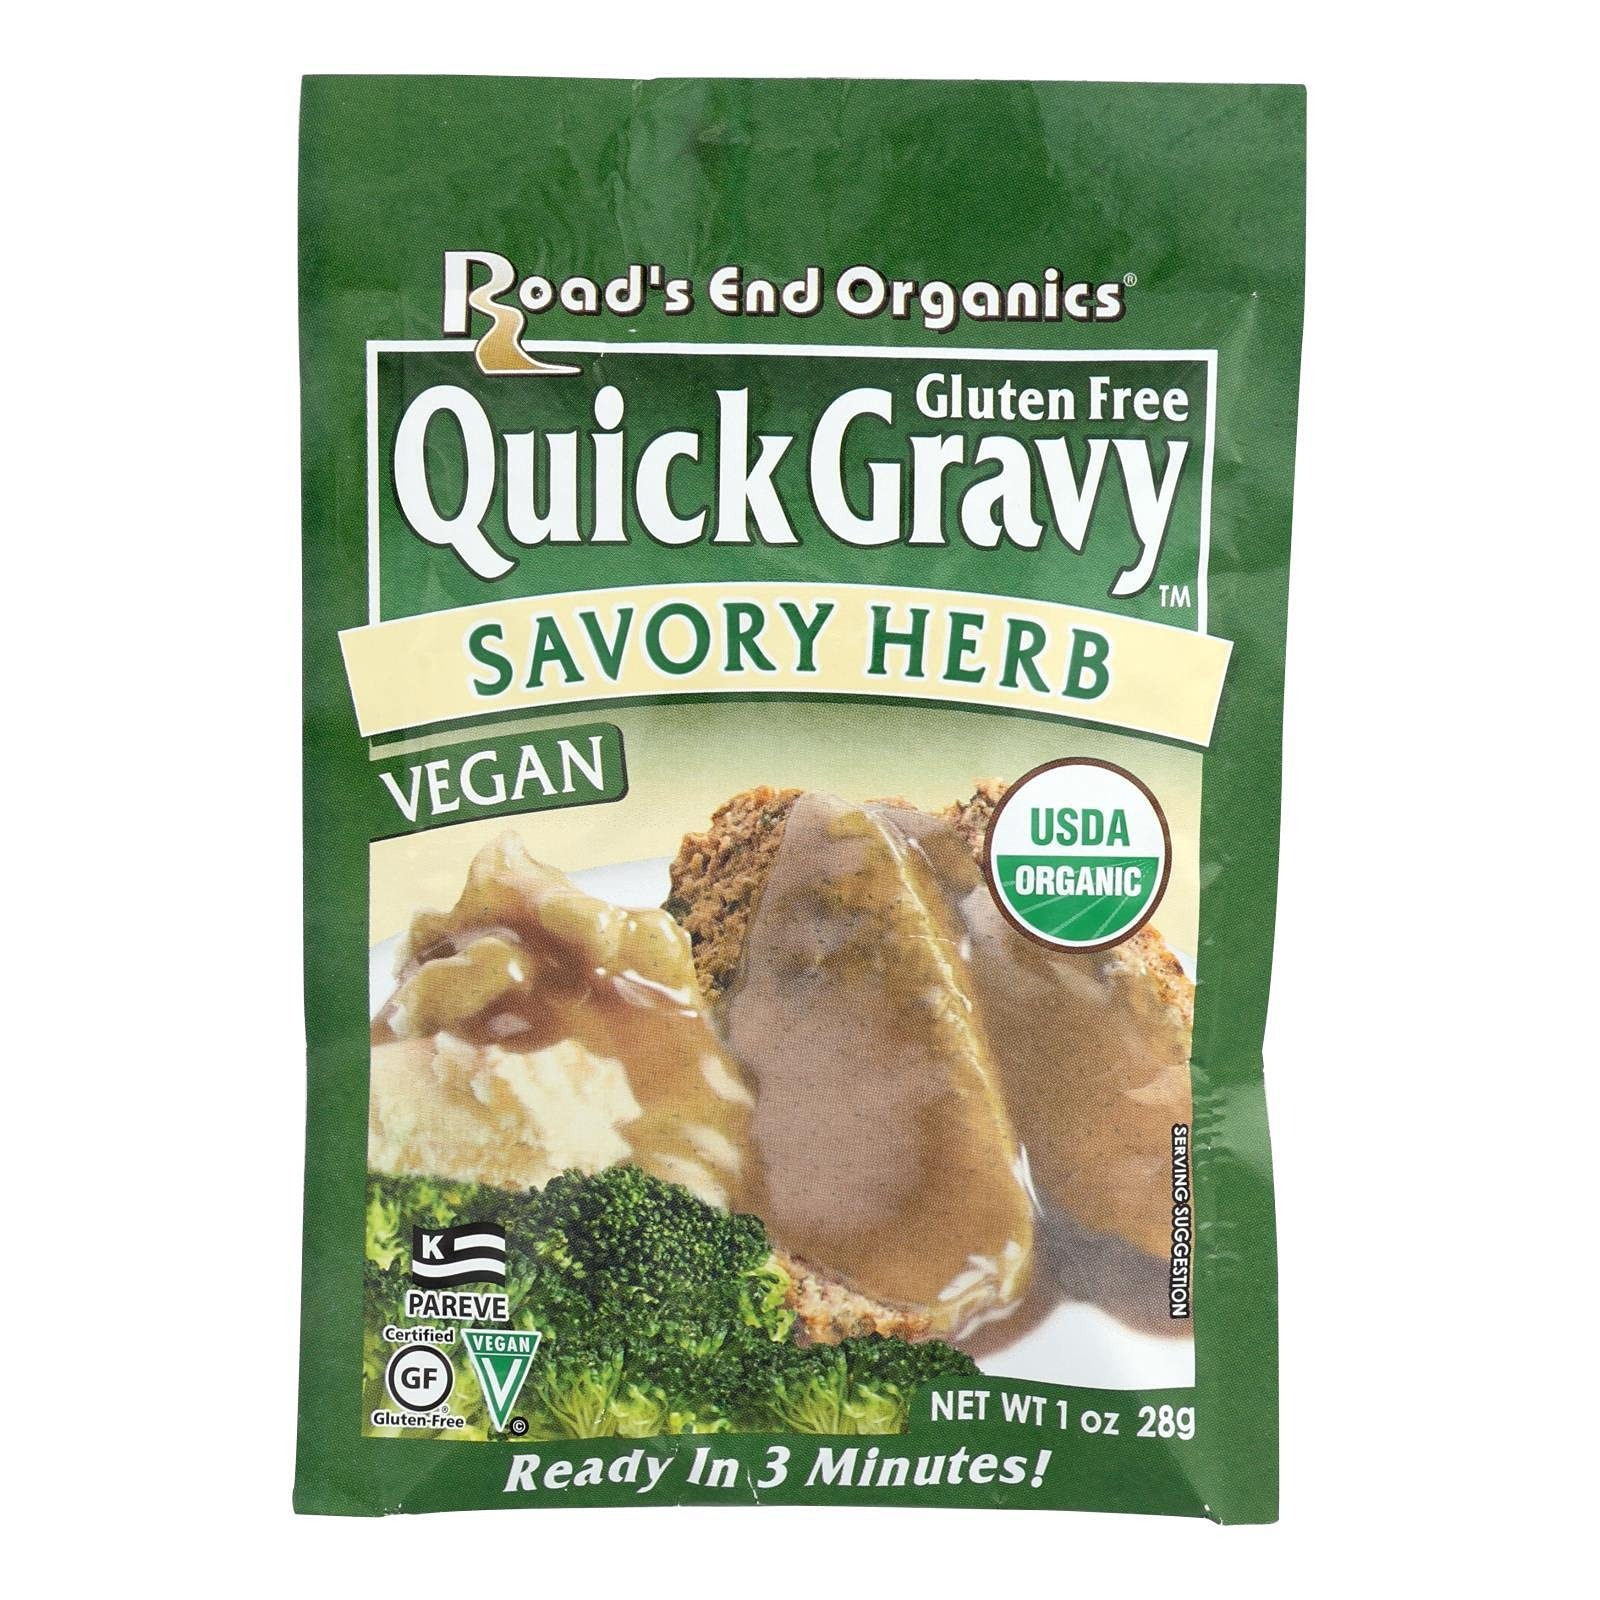
Item Name: Roads End Organics Gravy Mix - Organic - Savory Herb - 1 oz - Case of 12
Bullet Point: Road's End Organics
Value: 12.0
Unit: Ounce

Price: 4.95